Johann Strauss I

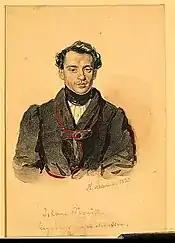
Johann Strauss I, 1837

Strauss married Maria Anna Streim (1801–1870) in 1825 in the Roman Catholic Lichtental Parish Church in Vienna. The marriage was relatively unhappy because of his prolonged absences caused by frequent tours abroad which led to a gradual alienation. They had six children: Johann (born 1825), Josef (born 1827), Anna (born 1829), Therese (born 1831), Ferdinand (born 1834 and living only ten months) and Eduard (born 1835). Eduard's first son was Johann Strauss III.